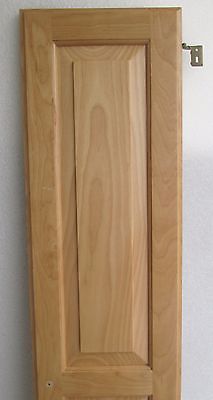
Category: cabinet